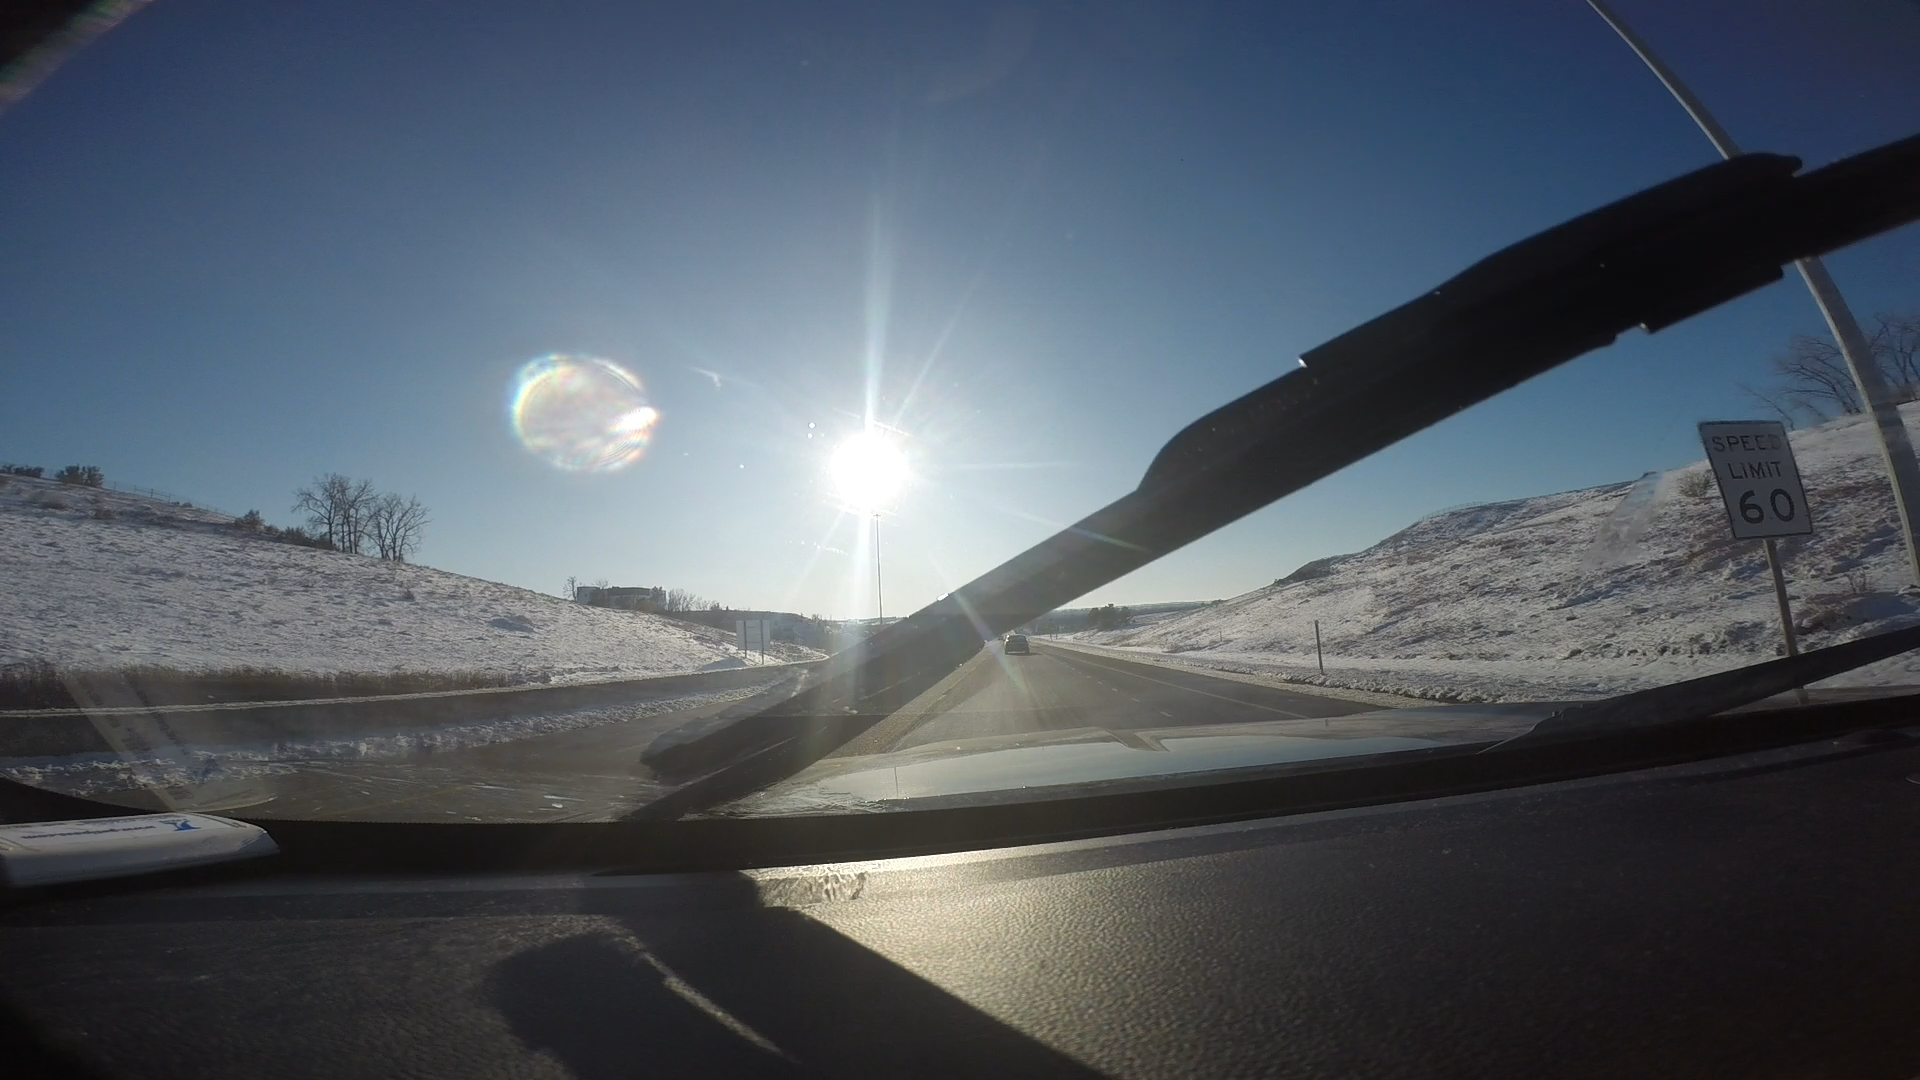
Speed limit sign label: mph60